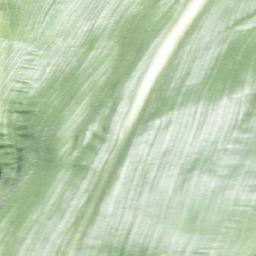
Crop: corn
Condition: (maize)_healthy